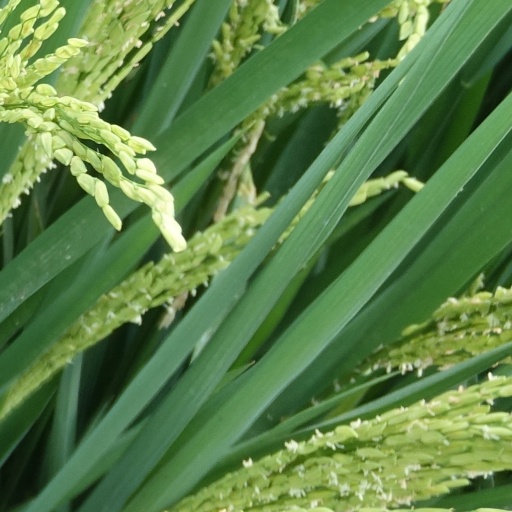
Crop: rice